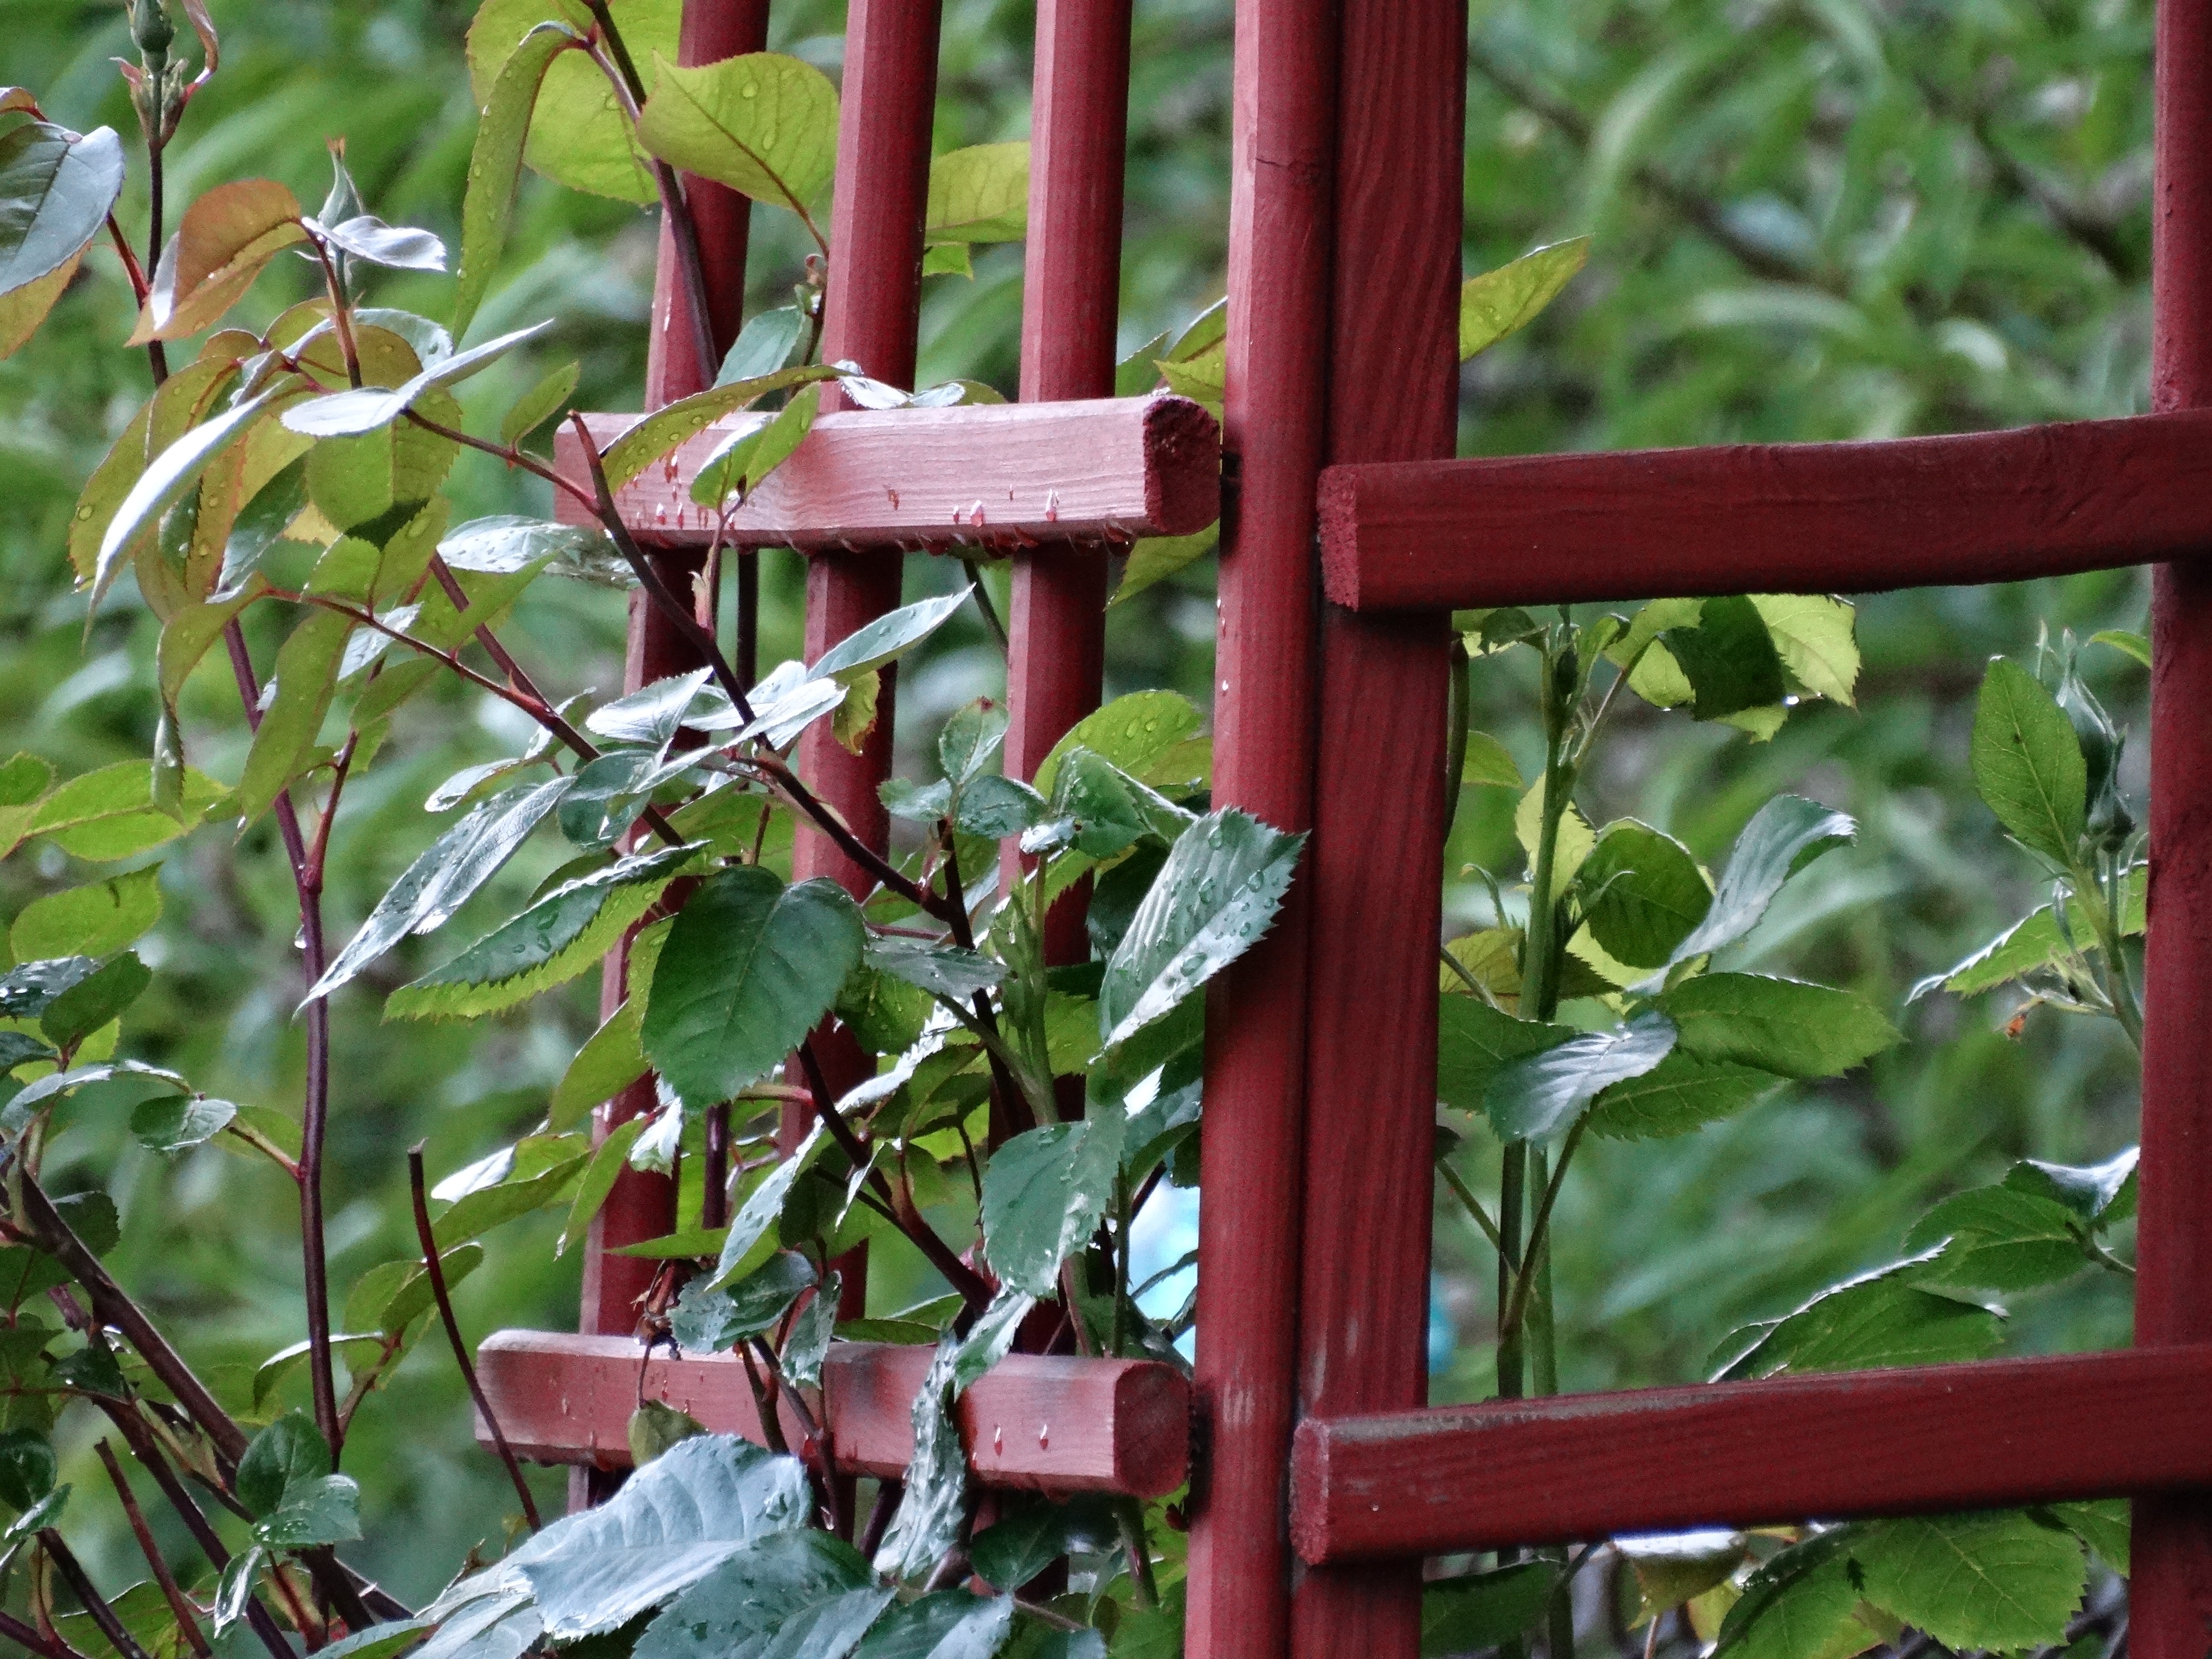
branch, plant, leaf, flower, rose, green, jungle, produce, botany, garden, flora, rainforest, tropics, rosebush, petal of a rose, garden shrubs, outdoor structure